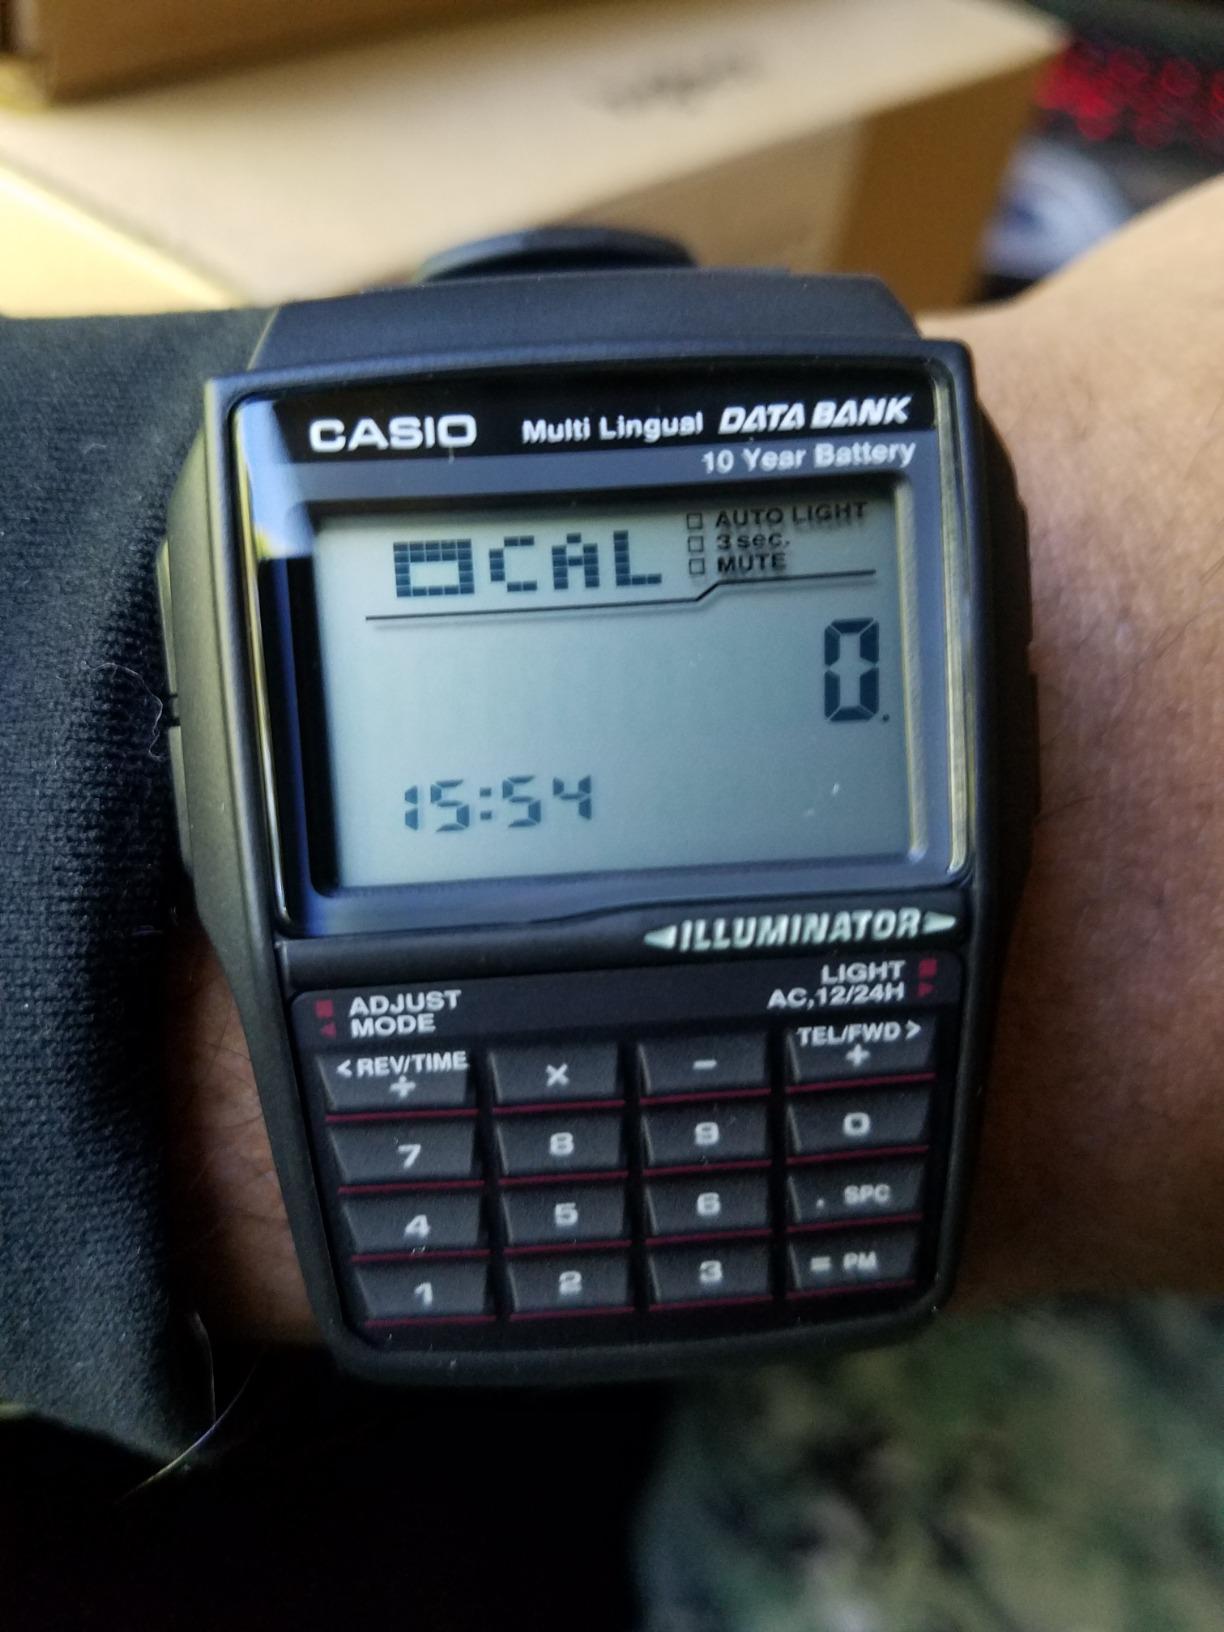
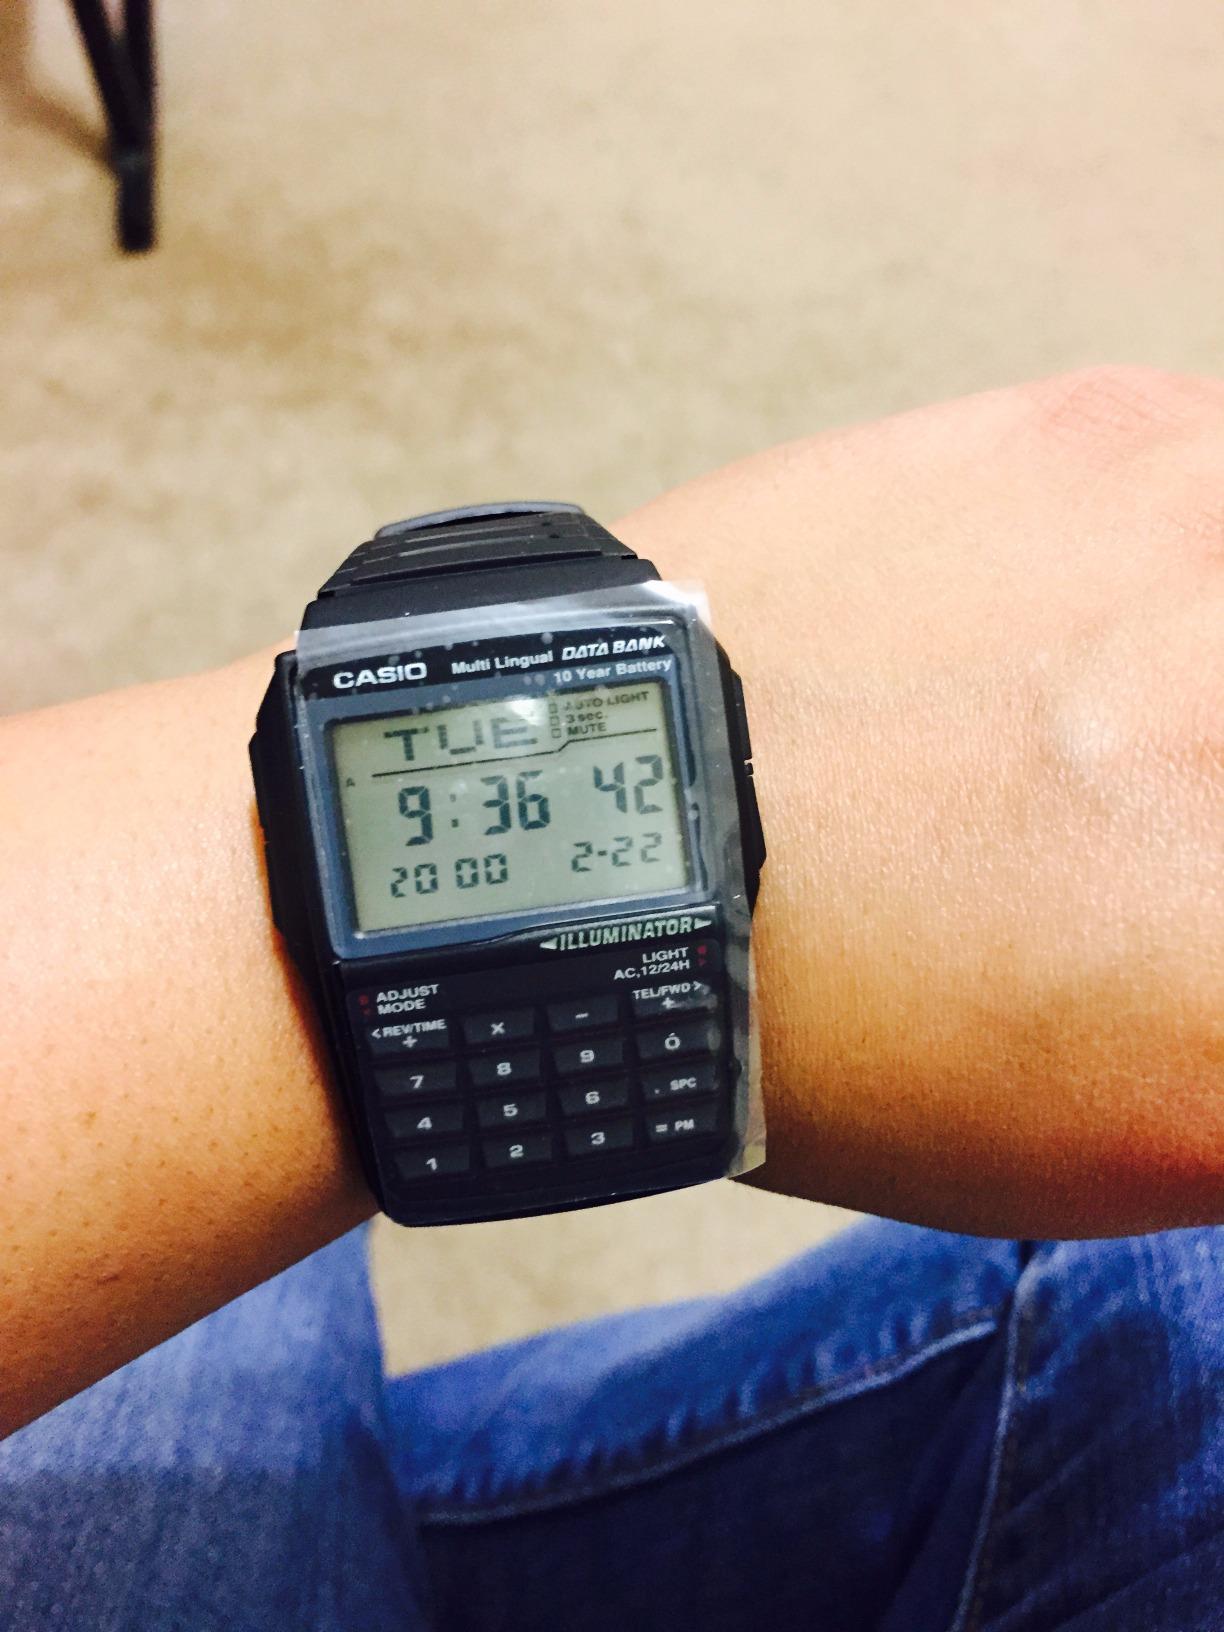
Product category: accessories_watch
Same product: yes